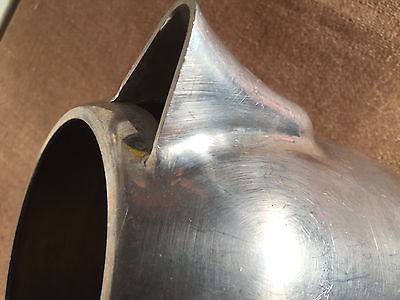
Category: kettle